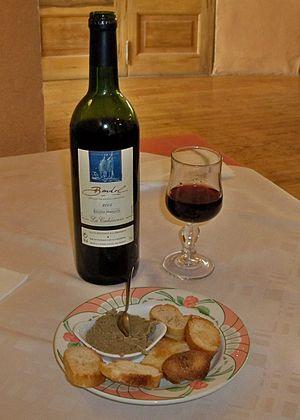
Bandol rouge 2005 et caviar d'aubergines
Le caviar d'aubergine est un mets méditerranéen, à base d'aubergines entières cuites au four dans leur peau, puis réduites en purée.
La cuisine occitane est une cuisine diversifiée qui a des traits caractéristiques de la cuisine méditerranéenne, mais se différencie des cuisines catalane et italienne. En raison de la taille de l'Occitanie et la grande variété de ses terroirs, allant des Pyrénées aux Alpes, de la côte méditerranéenne au Massif central qu'elle englobe majoritairement, c'est une cuisine très variée mais, au-delà de la traditionnelle partition entre l'usage de la graisse de canard au sud ouest et de l'huile d'olive au sud-est, il existe un certain nombre de traits communs à l'ensemble de ce territoire et l'opposant parfois nettement au reste de la France.
Le bandol est un vin français d'appellation d'origine contrôlée du vignoble de Provence qui est produit autour de la ville de Bandol, dans le Var. Souvent considéré comme un des meilleurs vins rouges de Provence, il doit sa réputation à un microclimat très favorable au cépage mourvèdre donnant des vins puissants, charpentés et de très longue garde. L'appellation bandol produit également une large proportion de vins rosés et une faible proportion de vins blancs.